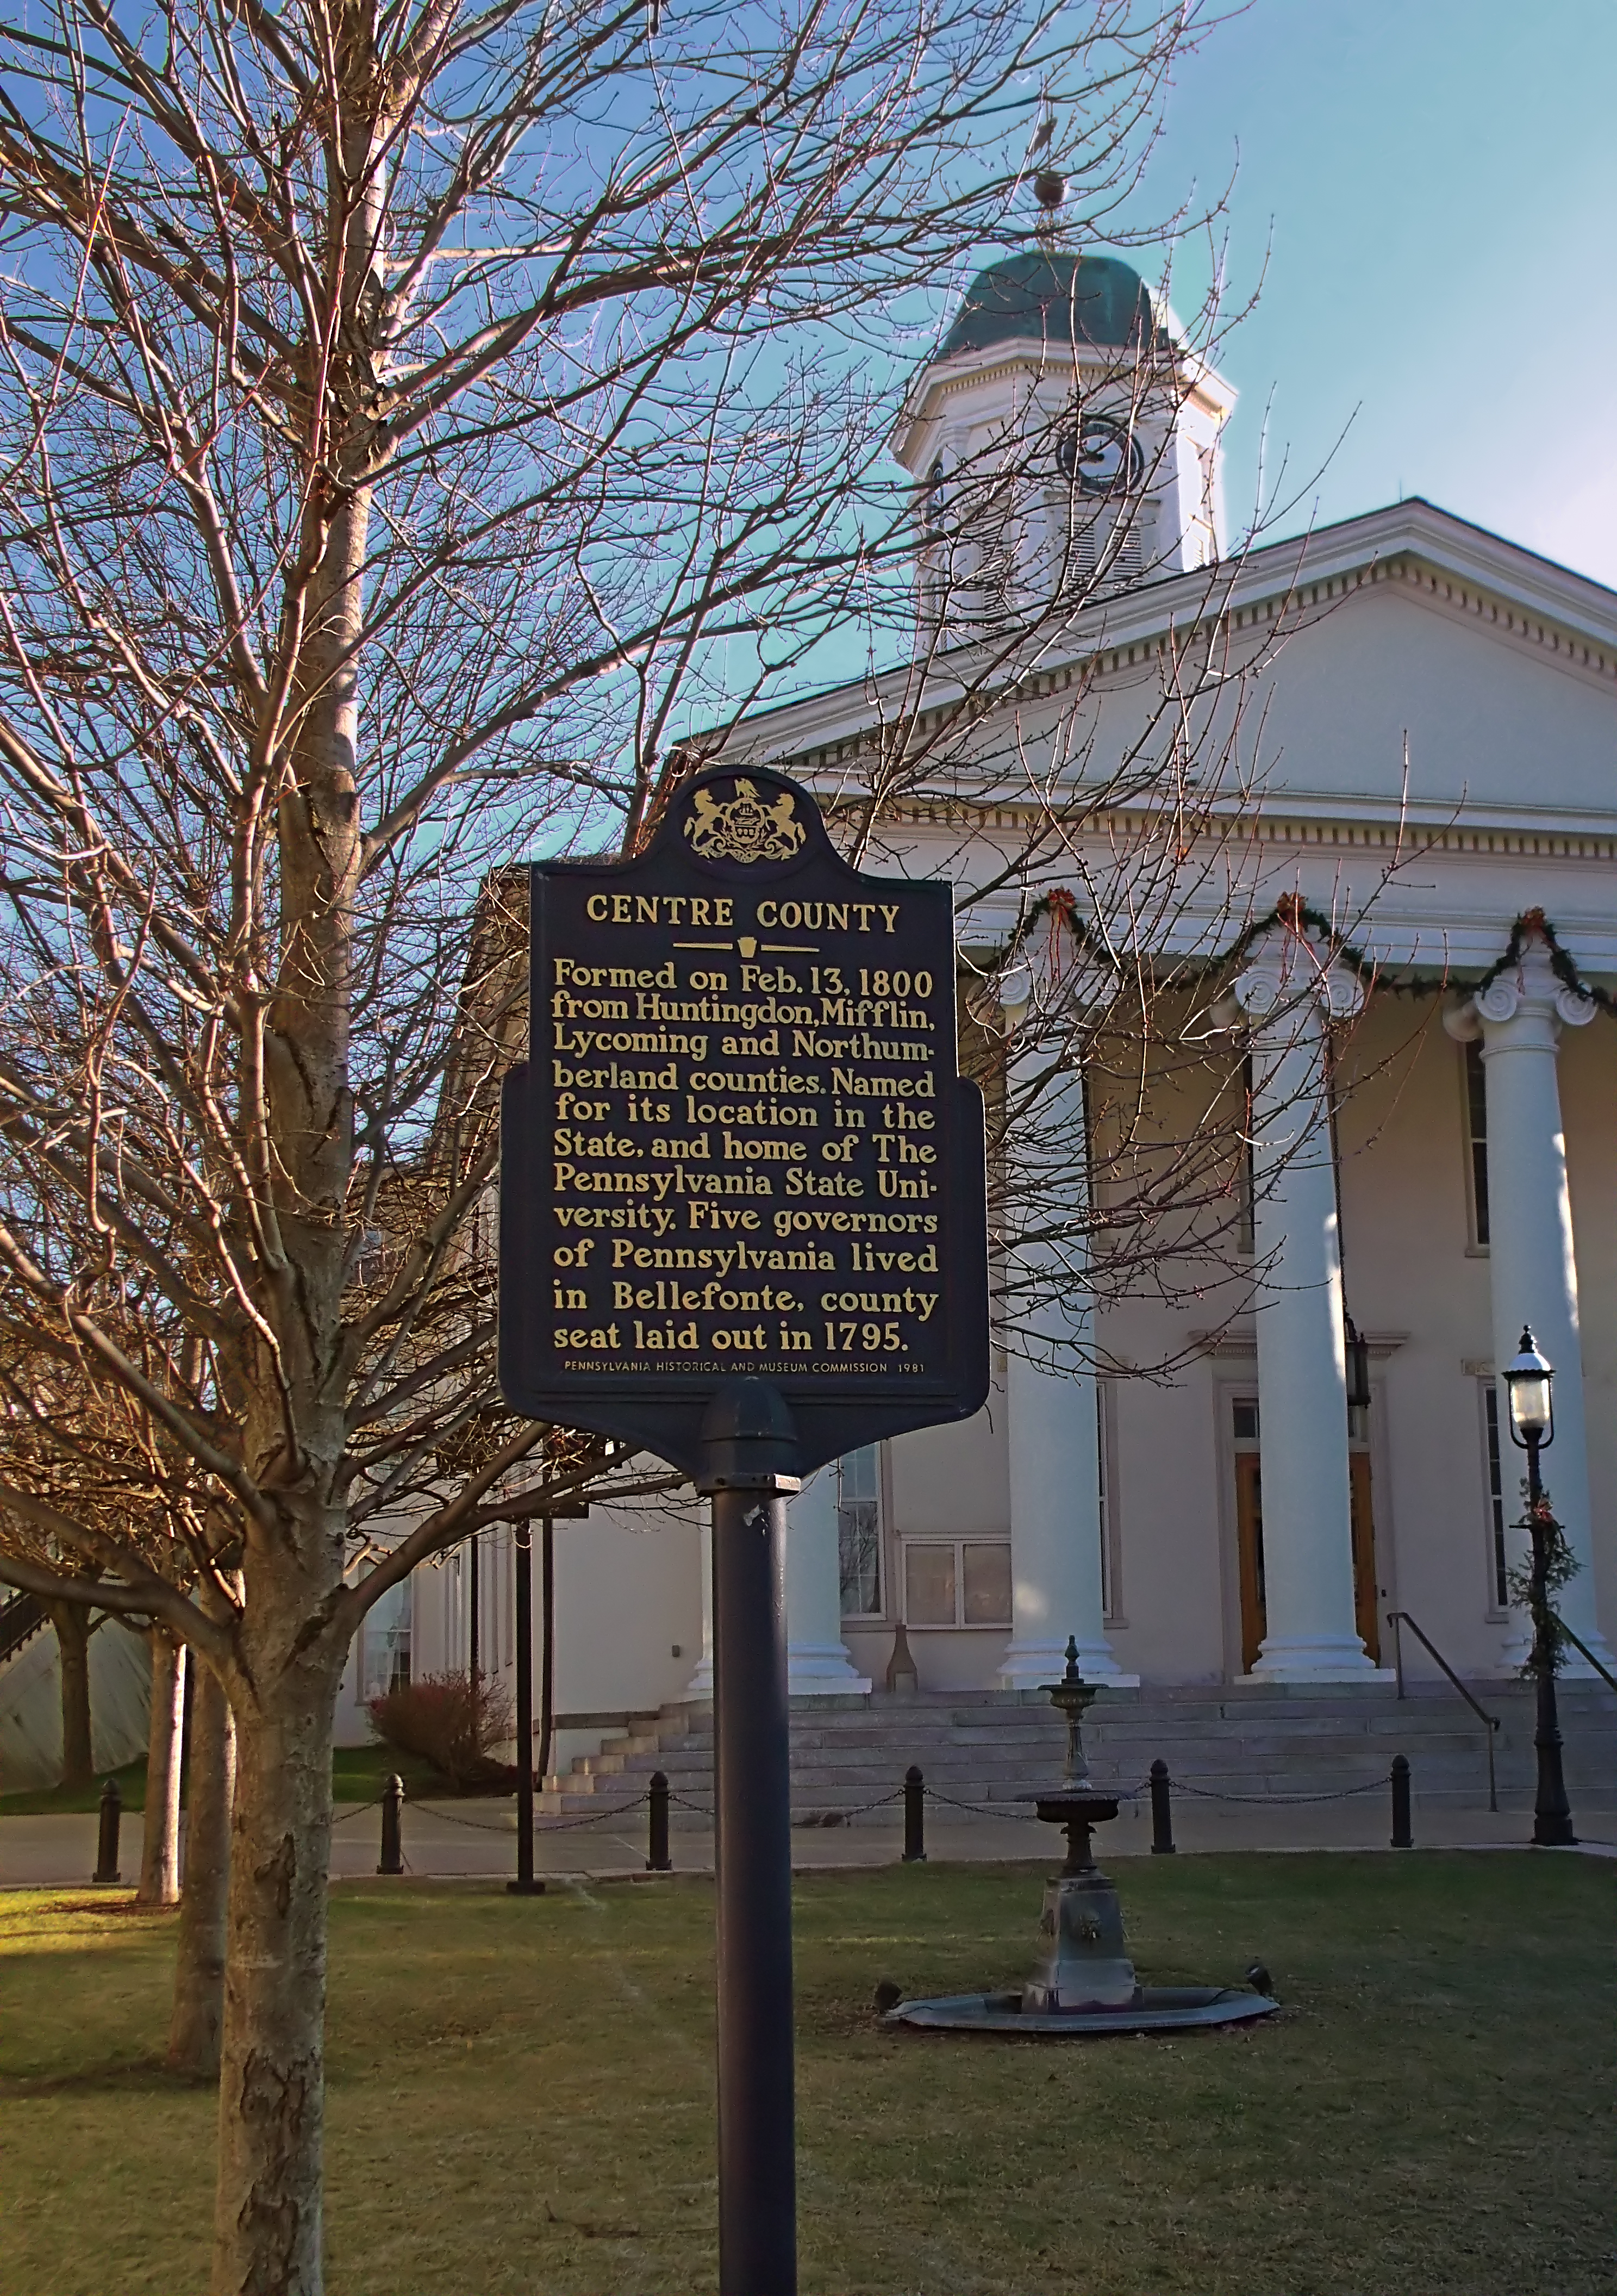
winter, building, sign, landmark, church, chapel, place of worship, creativecommons, pennsylvania, marker, centrecounty, bellefonte, centrecountycourthouse